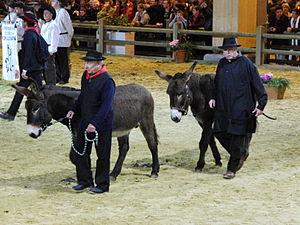
Ânes Bourbonnais - Salon de l'Agriculture 2010
L'âne bourbonnais est une race d'ânes originaire du département français de l'Allier. C'est un âne de petite taille qui présente une robe baie ou bai foncé avec une bande cruciale, dite croix de « Saint-André ». Cette race, utilisée autrefois pour le transport des légumes, du charbon ou du lait ainsi que pour la halage, a de nos jours trouvé une place dans les loisirs et le tourisme. La race a été reconnue par le ministère français de l'Agriculture en octobre 2002. L'Association de l'âne bourbonnais est l'association de la race gérant le stud-book et assurant sa promotion.